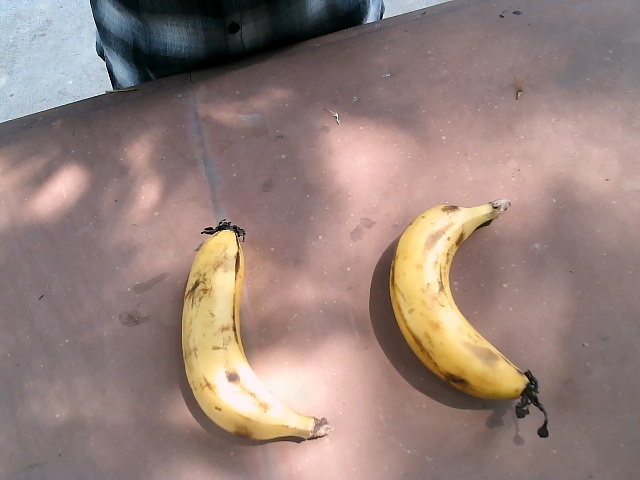
Label: Ripe_Banana